Cynthia Taggart

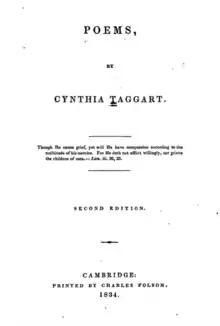
"Poems"

Her poems were collected and published in 1834, with an autobiography, describing her hopeless and helpless condition. The poems were published by some friends to avert poverty and dependence from Taggart's life. The work passed through three editions, two in 1834 and one in 1848.